Dracaena reflexa

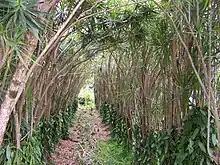
Vanilla orchids cultivated on "D. reflexa" on Réunion

While it may reach a height of 4–5 m, rarely 6 m in ideal, protected locations, "D. reflexa" is usually much smaller, especially when grown as a houseplant. It is slow-growing and upright in habit, tending to an oval shape. The lanceolate leaves are simple, spirally arranged, 5–20 cm long and 1.5–5 cm broad at the base, with a parallel venation and entire margin; they grow in tight whorls and are a uniform dark green.